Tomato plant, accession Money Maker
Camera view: horizontal (90 deg, fisheye); turntable rotation: 240 degrees
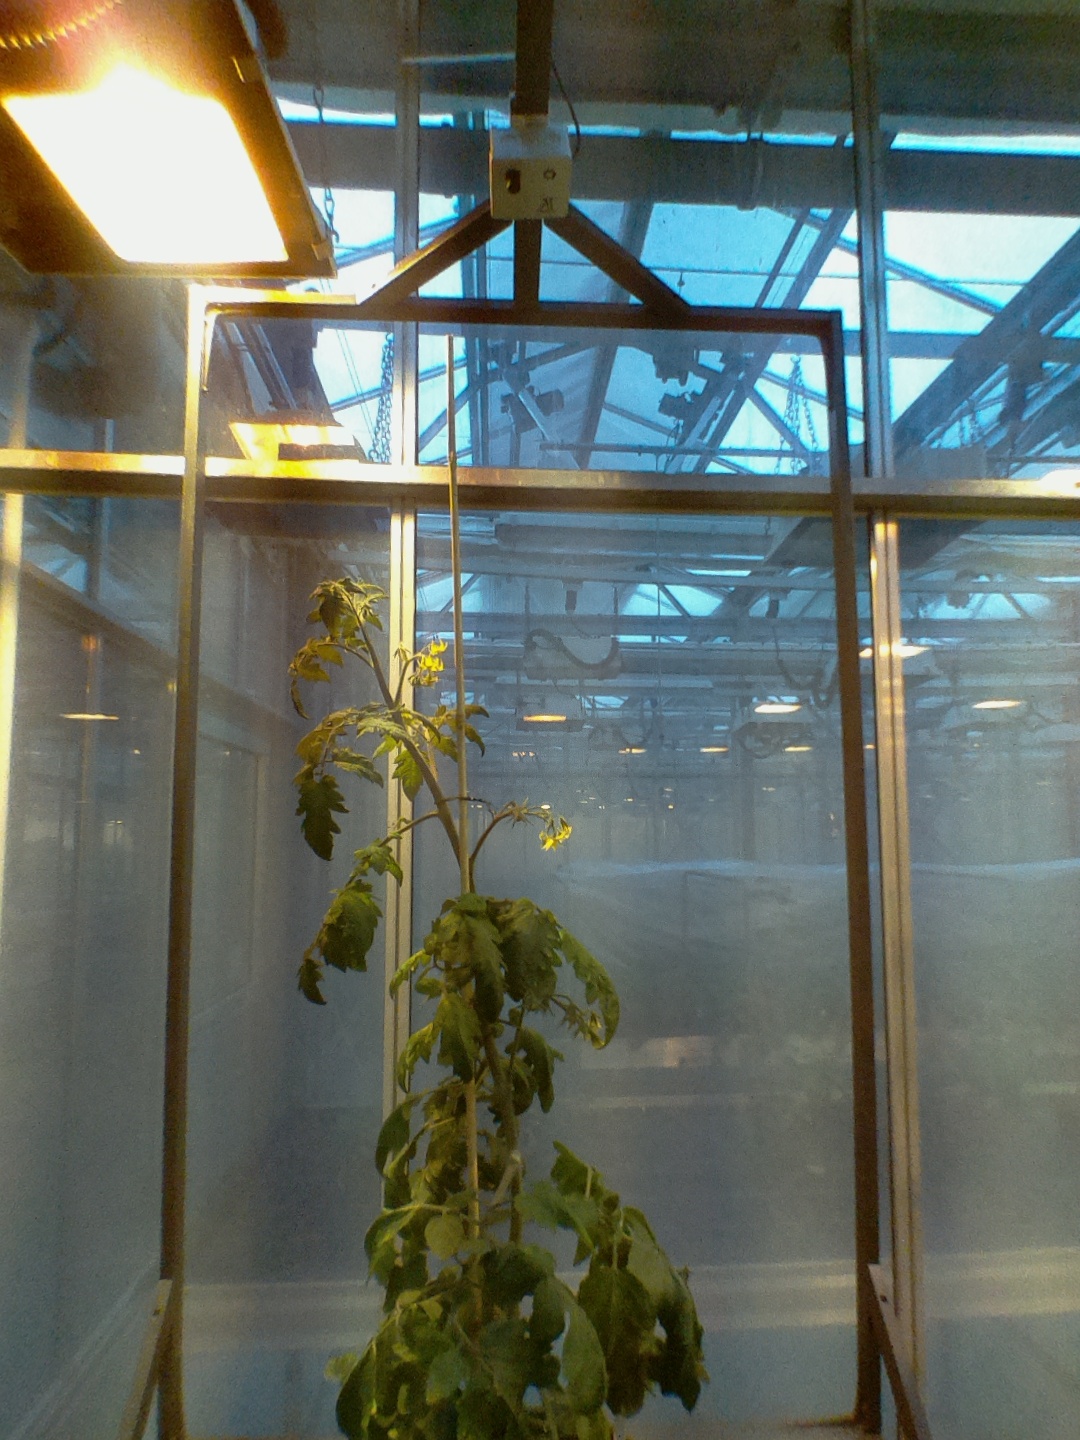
BBCH growth stage 70: Fruits at the main stem or branches visibles